Byzantine Greece

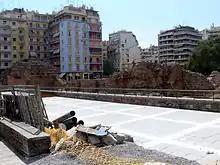
Remains of the Palace of Galerius in Thessaloniki (Navarinou Square), near the Hippodromus where the Massacre of Thessalonica took place during the reign of Theodosius I.

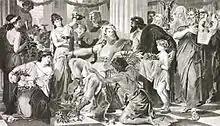
Alaric I in Athens by Ludwig Thiersch.

During the second and third centuries, Greece was divided into provinces including Achaea, Macedonia, Epirus vetus and Thracia. During the reign of Diocletian in the late 3rd century, the western Balkans were organized as a Roman diocese, and was ruled by Galerius. Under Constantine I Greece was part of the dioceses of Macedonia and Thrace. The eastern and southern Aegean islands formed the province of Insulae in the Diocese of Asia.